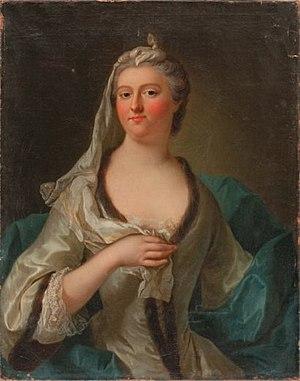
Portrait de Marie Isabelle de Rohan, duchesse de Tallard (1699 - 1754) Gouvernante des Enfants de France Huile sur toile. (au revers deux pièces de renfort, dont une en bas à gauche). Annoté au revers sur la toile d'origine à la peinture
Marie-Isabelle-Gabrielle-Angélique de Rohan est une aristocrate française et la petite-fille de Madame de Ventadour. Marie Isabelle était comme sa grand-mère avant elle la gouvernante des enfants de Louis XV et de son épouse Marie Leszczynska.